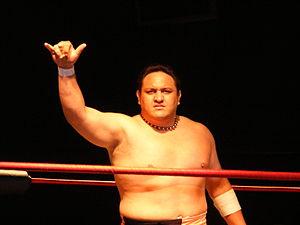
Supercard of Honor IX est un pay-per-view de catch produit par la Ring of Honor, qui est disponible uniquement en ligne. Le PPV s'est déroulé le 27 mars 2015 au Sports House de Redwood City, en Californie. C'était la 9ᵉ édition de Supercard of Honor de l'histoire de la ROH.